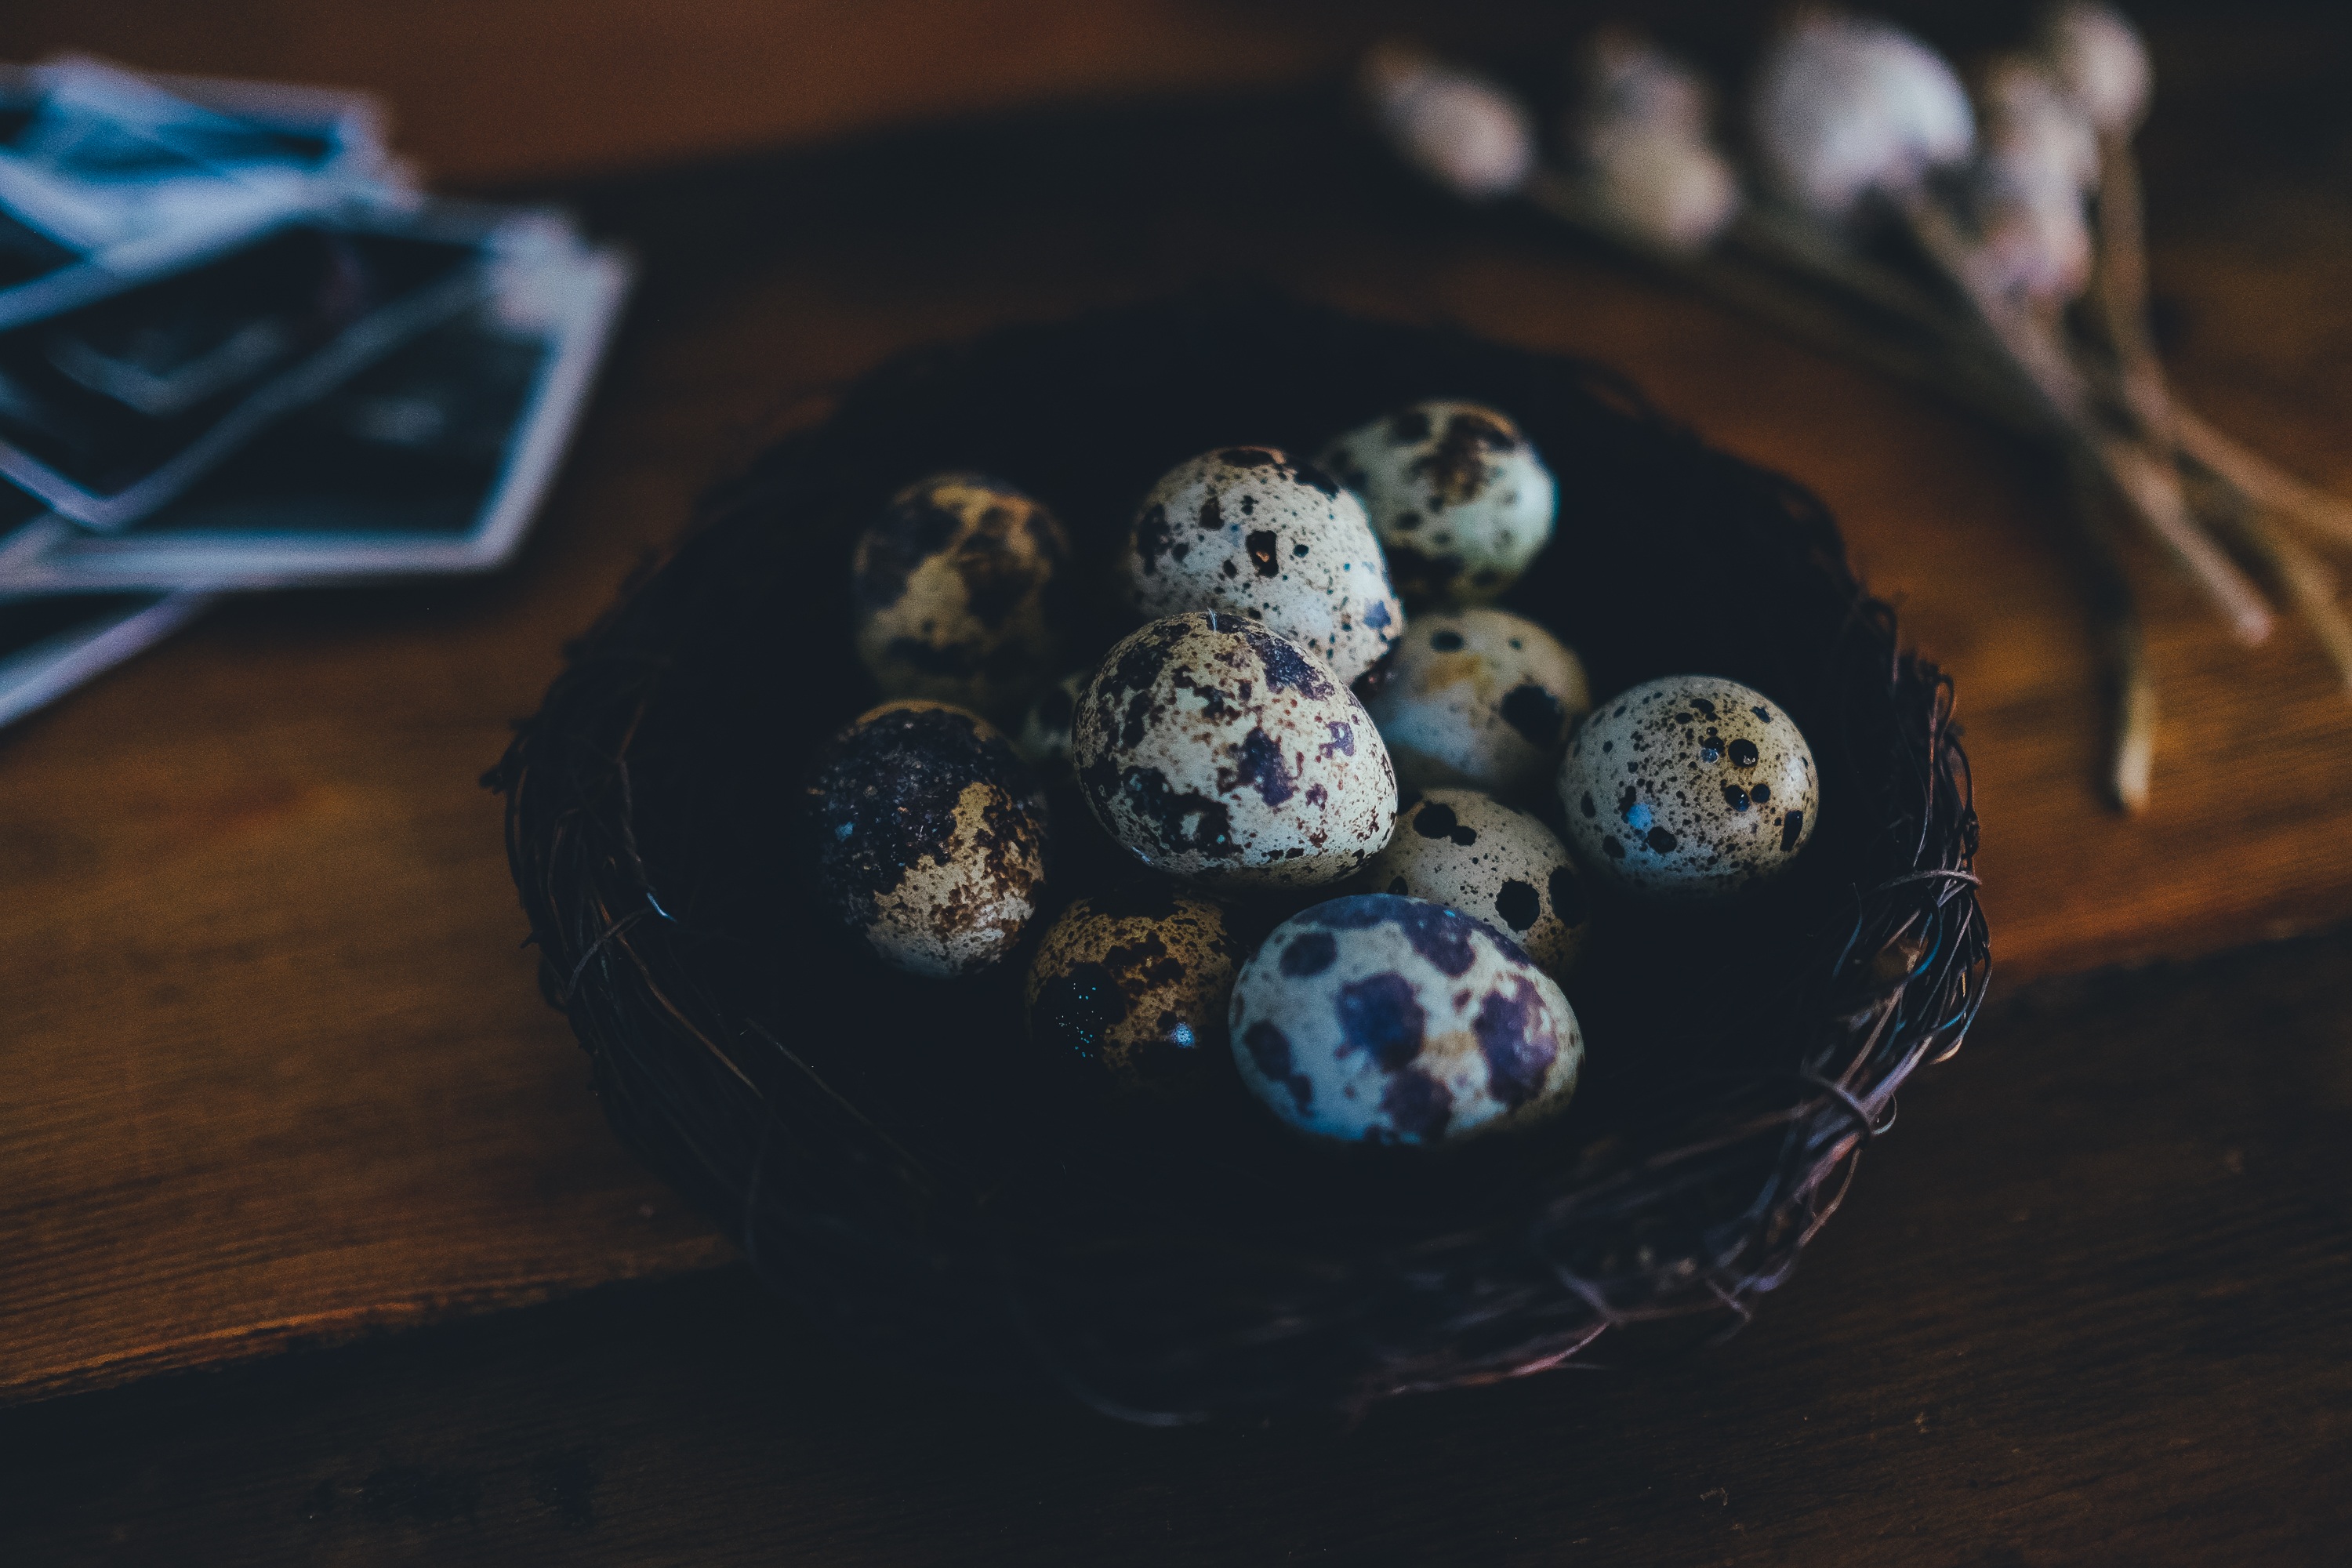
table, blur, plant, wood, flower, food, produce, color, darkness, blue, black, still life, wicker basket, egg, art, indoors, quail egg, sweetness, macro photography